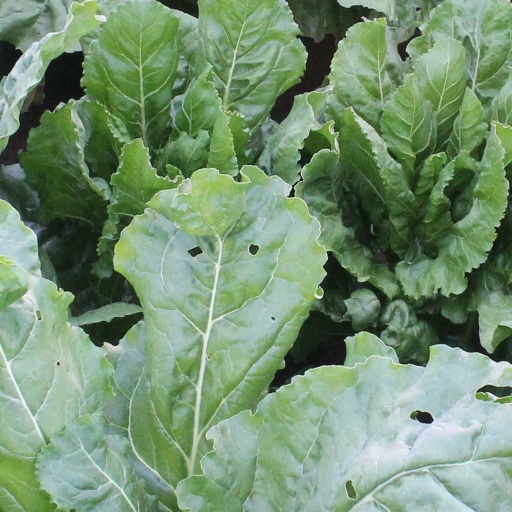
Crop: sugar beet